Jerzy Popiełuszko

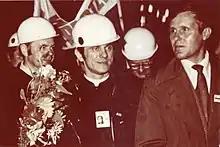
Popiełuszko meeting with workers at the Gdańsk Shipyard

Popiełuszko was born on 14 September 1947 in Okopy, near Suchowola. After finishing school, he attended the priests' seminary at Warsaw. In 1966–1968, he served his army duties in a special force in Bartoszyce, aimed at keeping young men from becoming priests. This treatment had no effect on Popiełuszko's beliefs, as, after finishing his army service, he continued his studies; however, the repeated punishments for his resistance affected his health for the rest of his life. Popiełuszko, with seminary superiors' permission, changed his name from Alfons to Jerzy because the word "alfons" was used to describe a person (especially a man) who deals with prostitution, giving it a negative connotation in Warsaw.